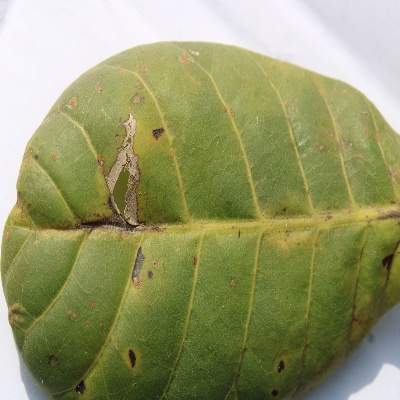
Crop: Cashew
Condition: anthracnose